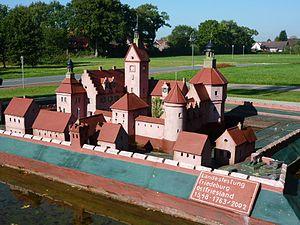
Friedeburg est une commune et station balnéaire agréée de l’arrondissement de Wittmund en Basse-Saxe. Elle borde par l'Est les contreforts du geest de Frise-orientale, dont les avancées mordent les polders du Nord-Est. Avec 164 km² Friedeburg est par sa superficie la 3ᵉ commune de Frise orientale. Elle compte 10 500 habitants et sa densité, 64 hab./km², est l'une des plus faibles d'Allemagne. Friedeburg offre les trois principaux paysages de la Mer du Nord : les marécages, le bocage de geest et les tourbières.